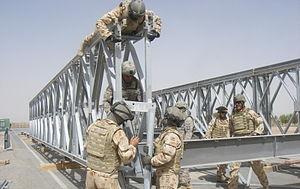
L'opération Slipper est la contribution de l'armée australienne à la guerre en Afghanistan. L'opération a débuté à la fin de 2001 et est encore en cours. La participation comprend deux grandes activités: l'une en Afghanistan l'autre dans le golfe Persique.